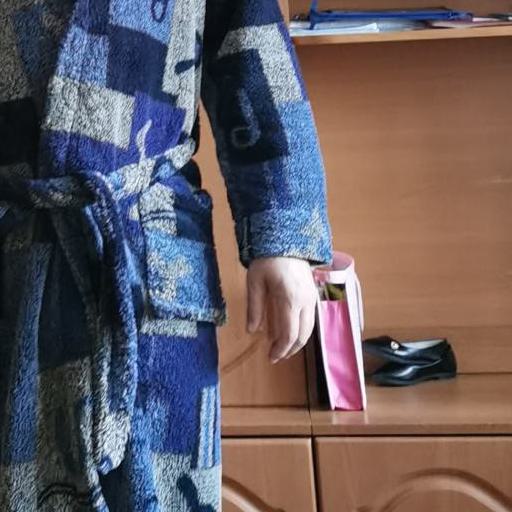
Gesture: no_gesture